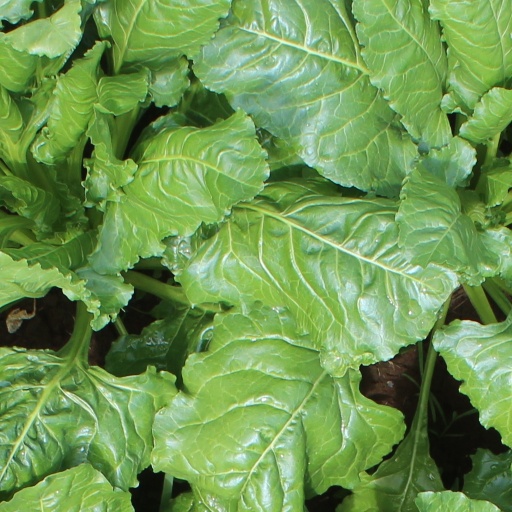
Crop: sugar beet